Tamagawa Station (Tokyo)

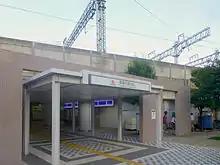
The west exit, August 2013

There are two levels. The high level station serves the Toyoko and Meguro lines, while the underground station is the terminus of the Tokyu Tamagawa Line. The upper level is an elevated station with two island platforms serving four tracks. The lower level has one island platform serving two tracks.